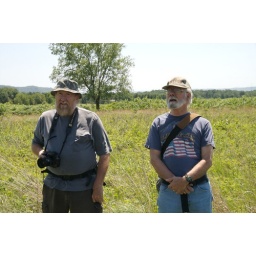
Old dogs in the field